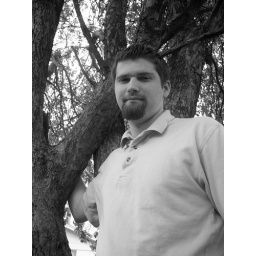
Black &amp;amp; white picture of me underneath a tree limb.